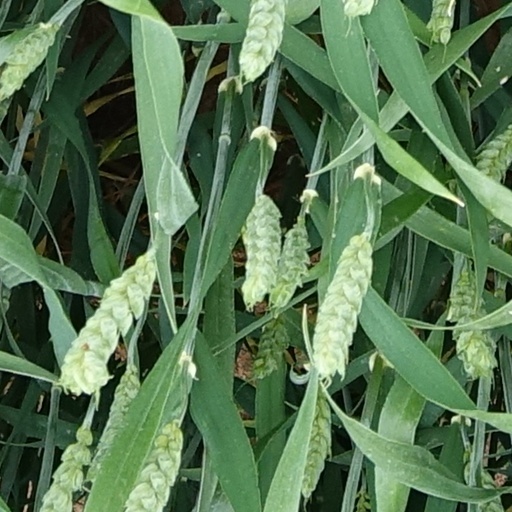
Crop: wheat